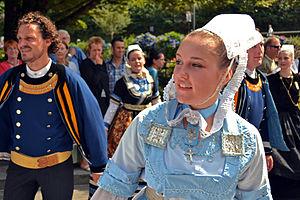
Défilé du cercle Eostiged ar Stangala (Kerfeunteun, Quimper) lors du festival de Cornouaille 2014 le dimanche 27 juillet pour Kemper en Fête dans les rues de Quimper.
Eostiged ar Stangala est un ensemble de danse d'inspiration traditionnelle bretonne basé à Quimper. Créé en 1948 à Kerfeunteun, l'ensemble a été un précurseur des spectacles de danse bretonne, en étant le premier à la transposer sur scène, puis à nouveau le premier à la transposer en spectacle de Théâtre de rue. Le cercle celtique quimpérois est un membre fondateur de la confédération Kendalc'h, dont il a gagné à 16 reprises le Championnat national de la danse bretonne, un record.